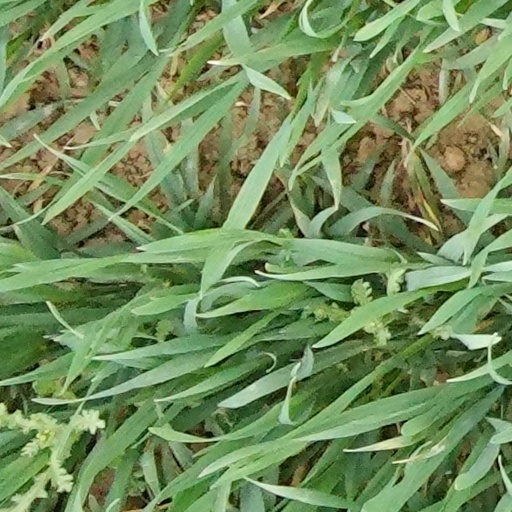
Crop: wheat